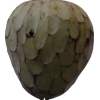
Label: cherimoya